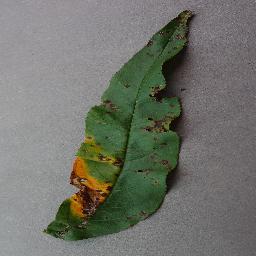
Label: Peach___Bacterial_spot